Jesse James Dupree

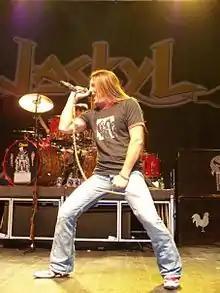
Dupree performing with Jackyl

Jesse James Dupree (born Jesse Dupree; September 22, 1962) is an American musician. He is the lead singer, rhythm guitarist, chainsaw player, and primary songwriter in the rock band Jackyl, founded in 1991. As a solo performer, he released albums in 2000 and 2008 under the names of Jesse James Dupree and Jesse James Dupree & Dixie Inc., respectively.